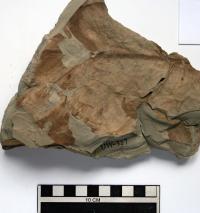
一个化石属于被子植物，其特征描述:属征：蔓生植物，叶多态，多为戟形，嫩叶具叶鞘。

简述：叶戟形，全缘，羽状脉，中脉粗。

详述：叶戟形，全缘，长约30~50cm，宽约1~30cm。中脉粗，约7mm；二级脉级细，羽状，以约40度角平行自中脉伸出，于近缘外向上弯曲形成一系列叠瓦状环脉。